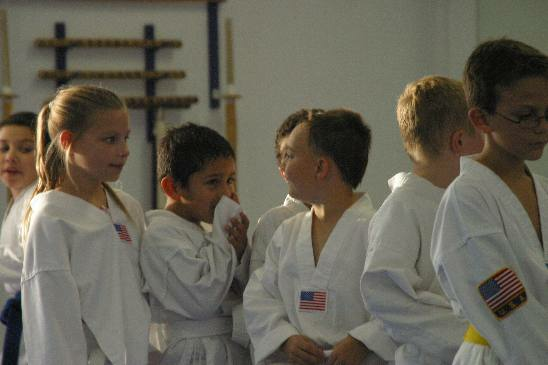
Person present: Yes